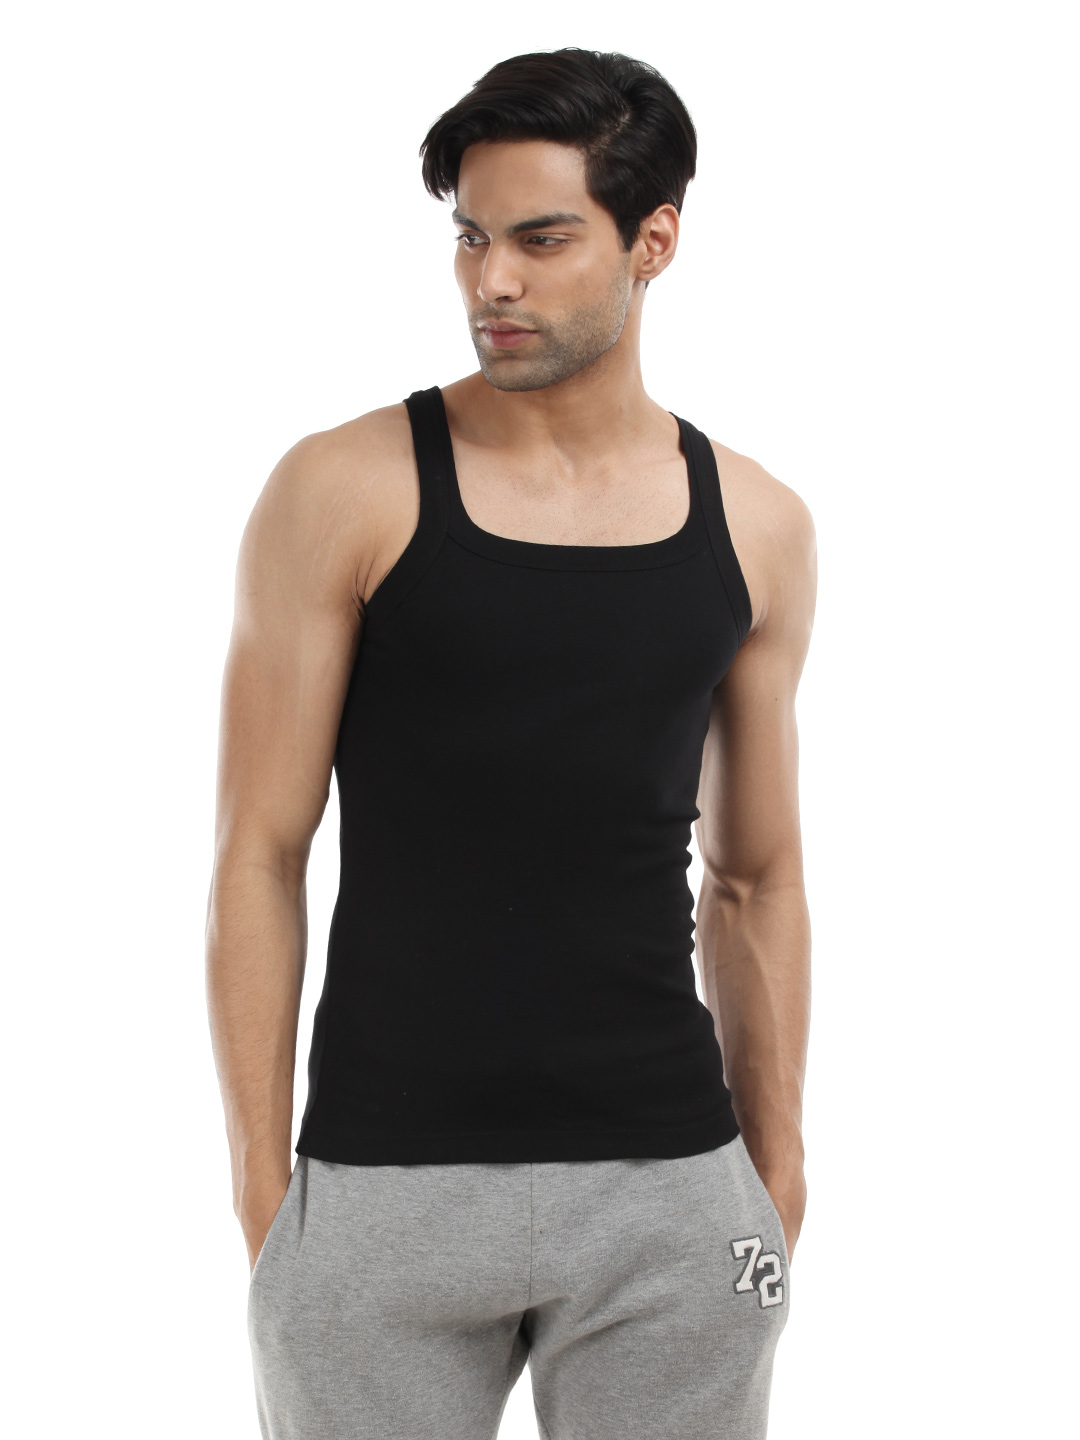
Park Avenue Men Black Square Neck Vest
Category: Apparel / Innerwear / Innerwear Vests
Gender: Men
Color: Black
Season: Summer 2016
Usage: Casual